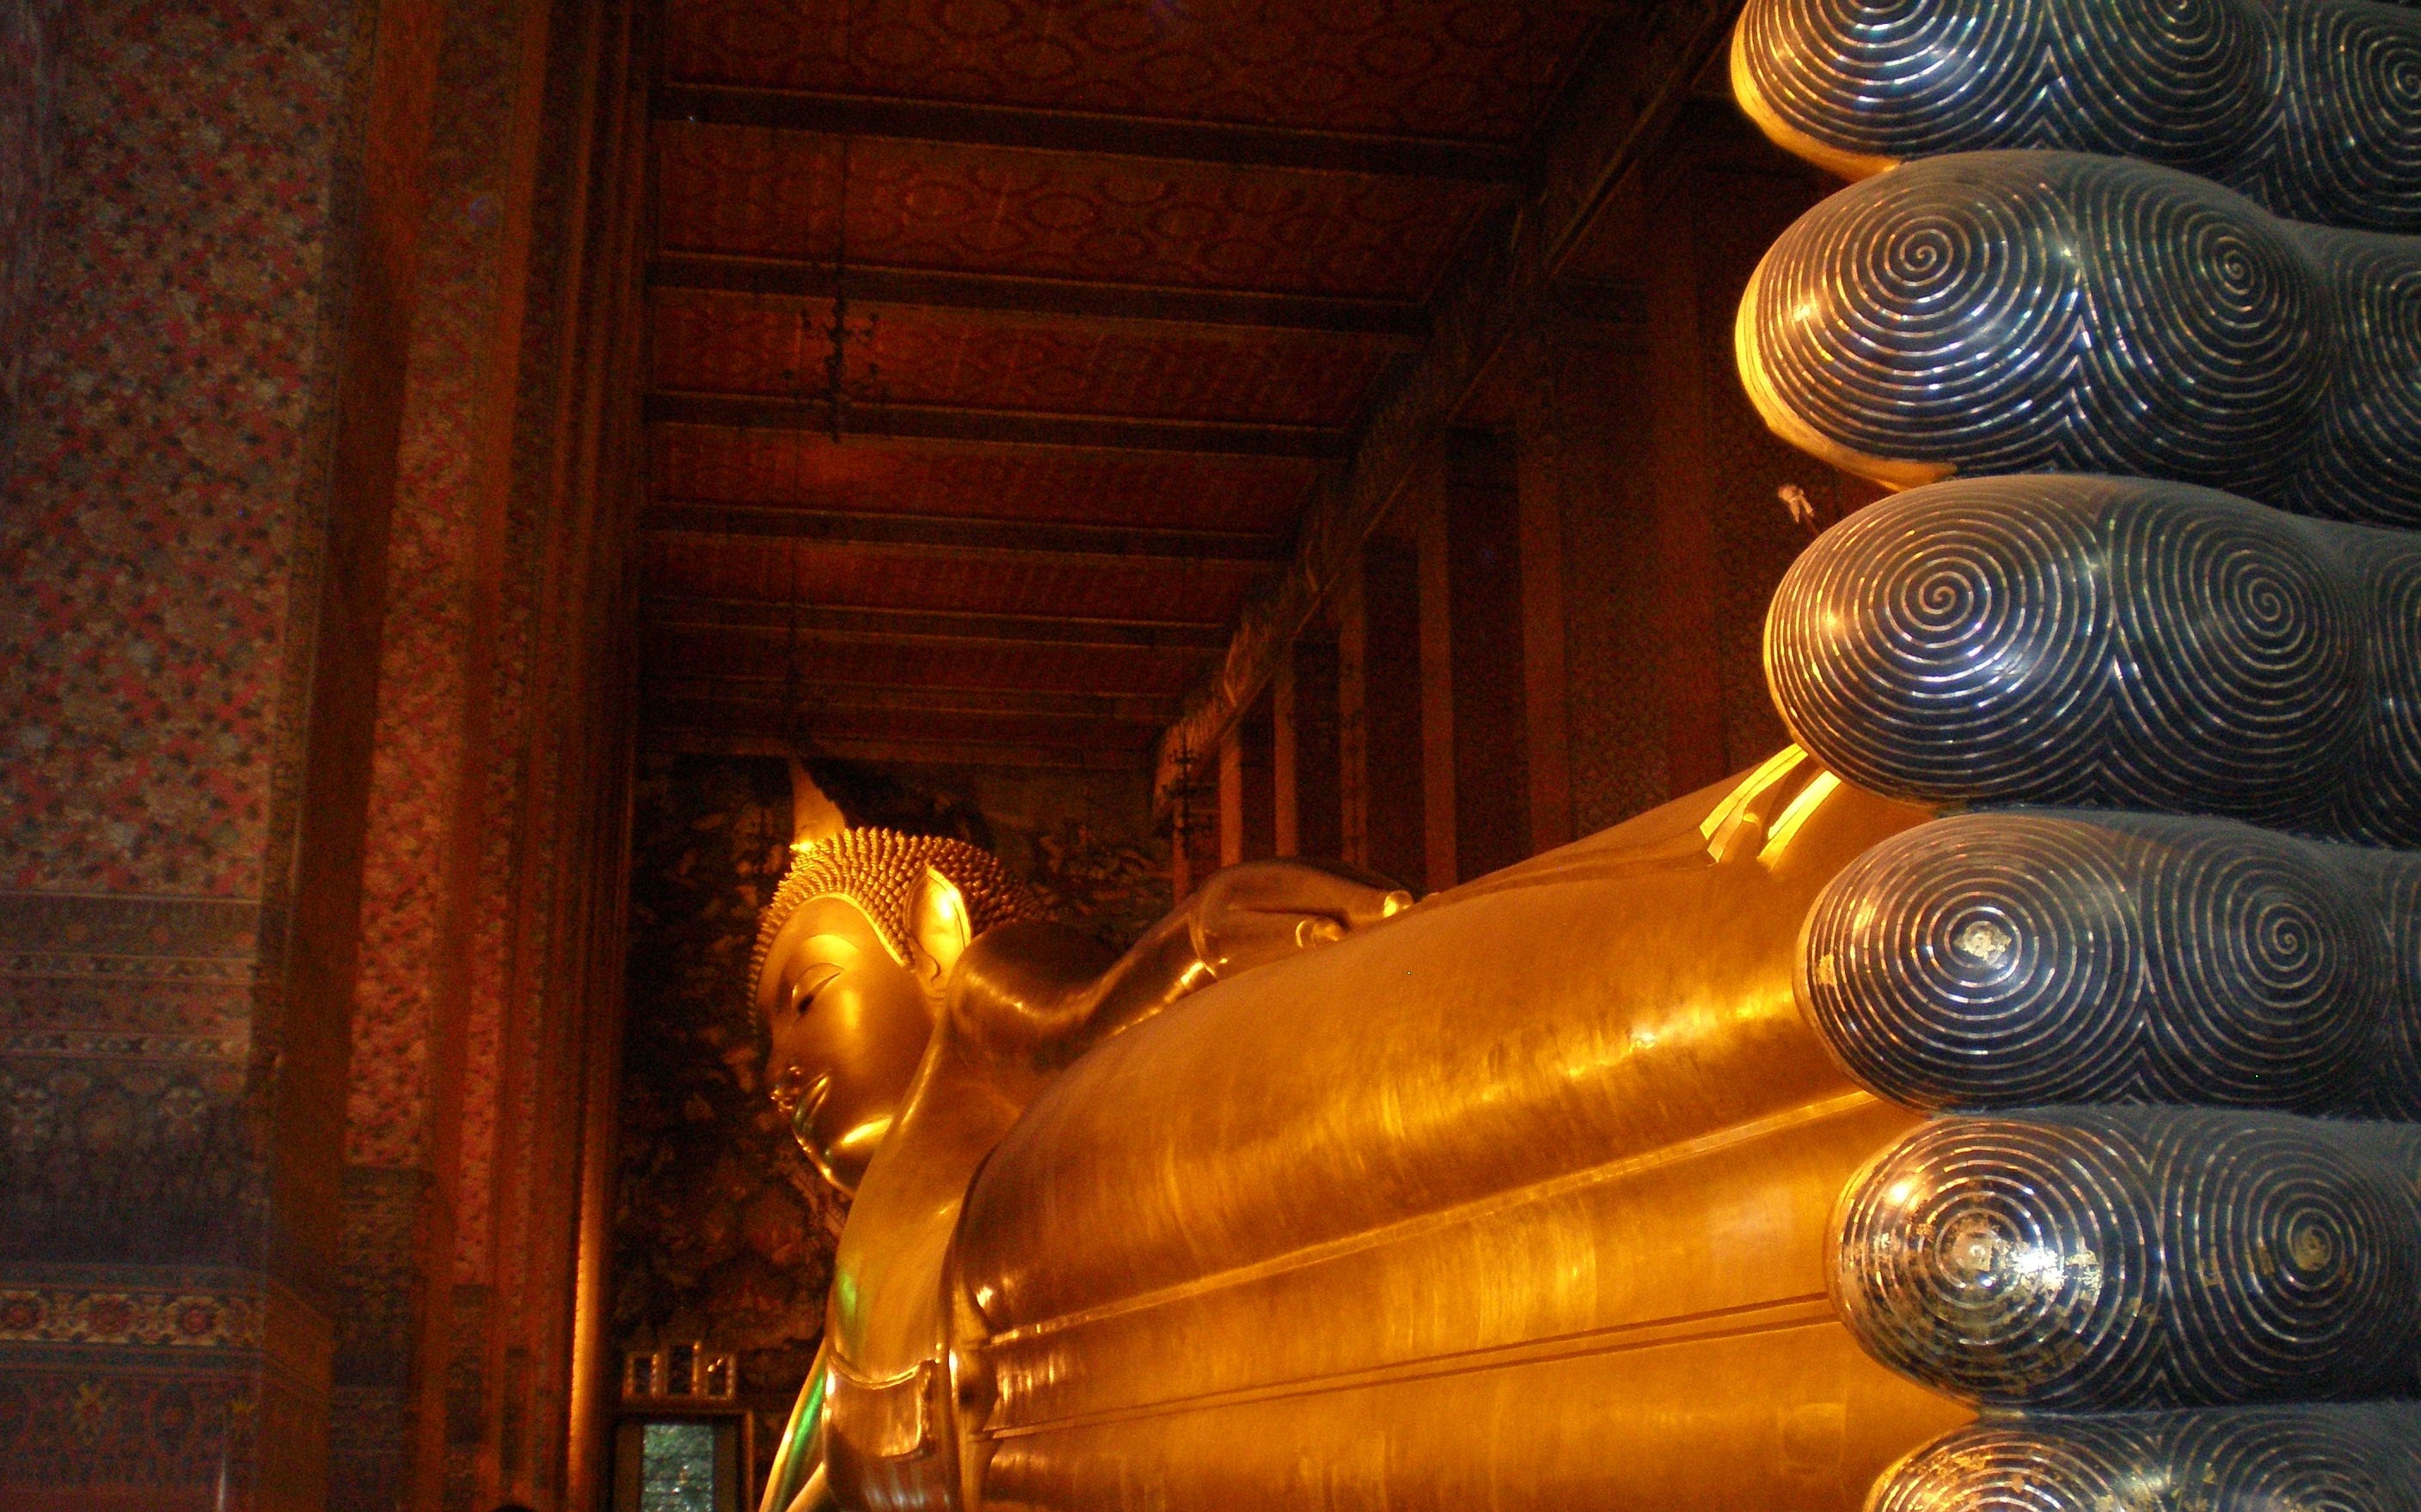
light, night, monument, statue, golden, tranquil, peaceful, calm, serene, meditate, buddhist, religion, darkness, lighting, zen, thailand, spiritual, pray, face, religious, gold, temple, faith, monastery, buddha, prayer, worship, holy, sacred, oriental, thai, wat, screenshot, east, wisdom, spirituality, reclining, idol, enlightenment, buddah